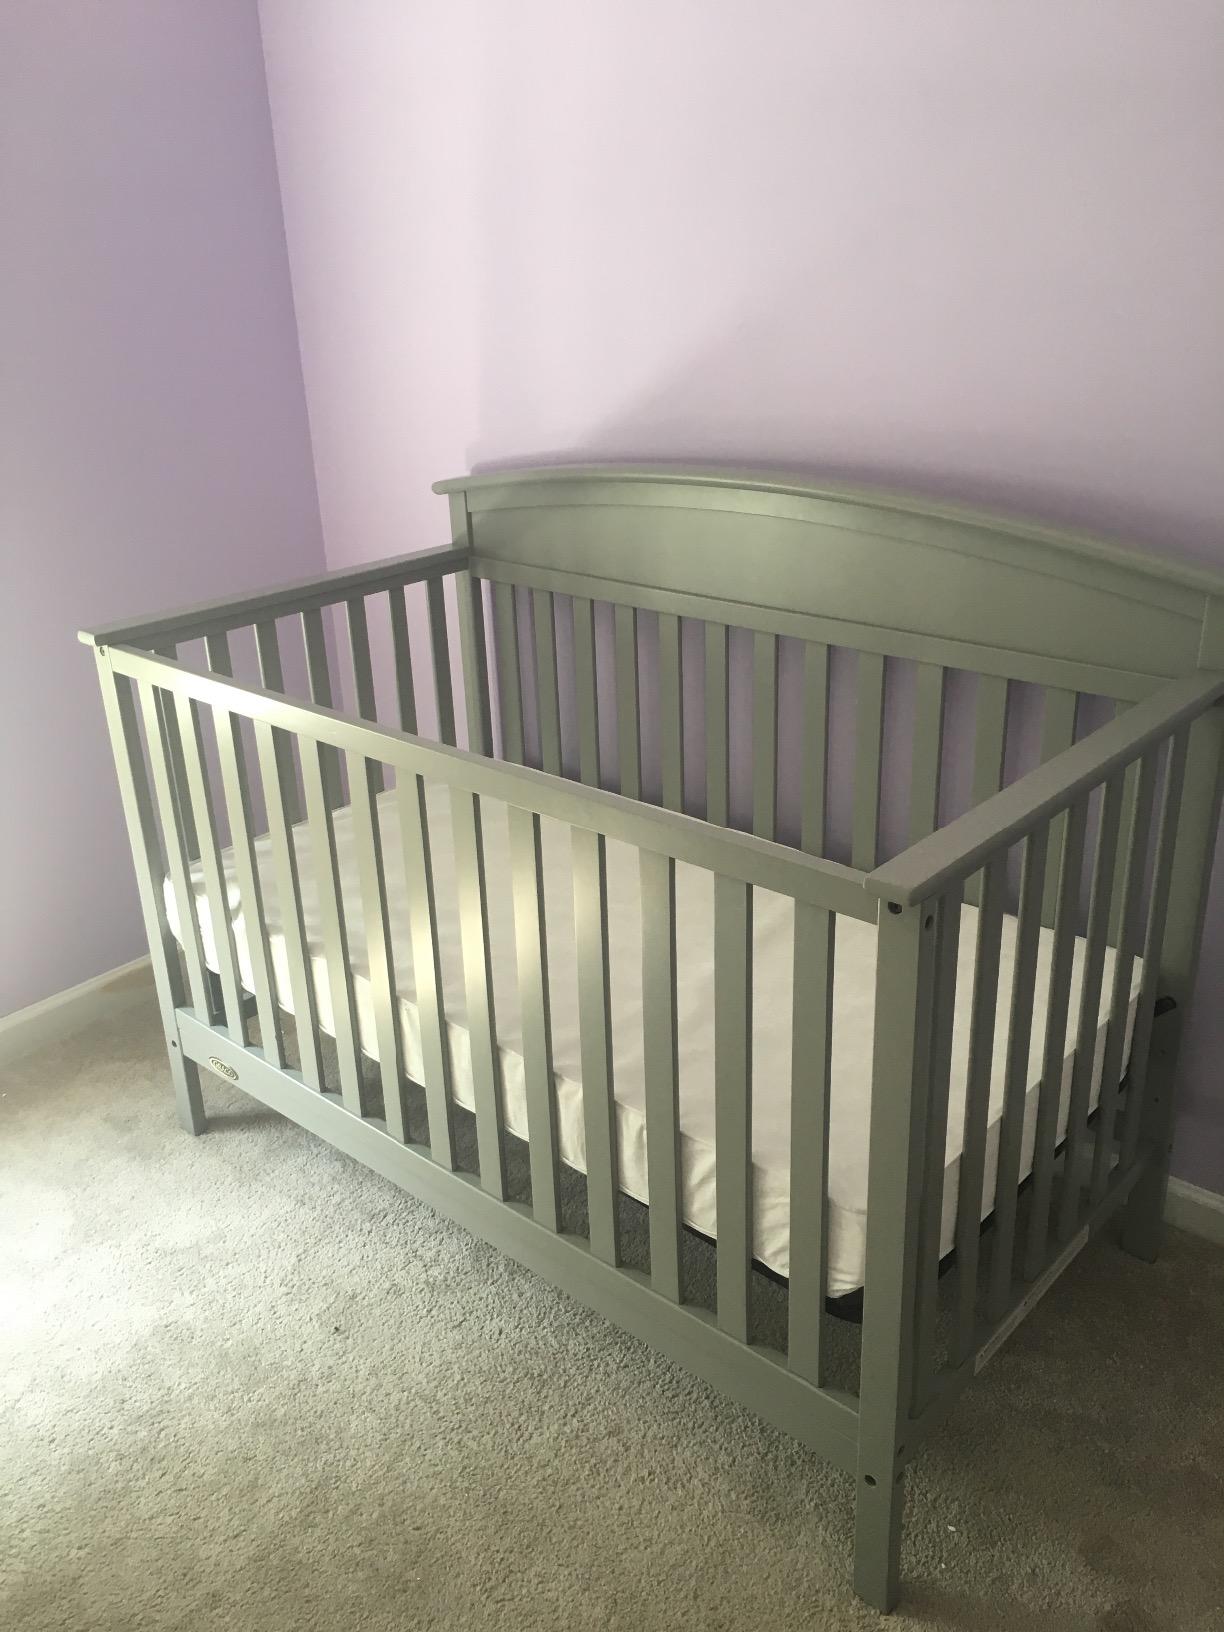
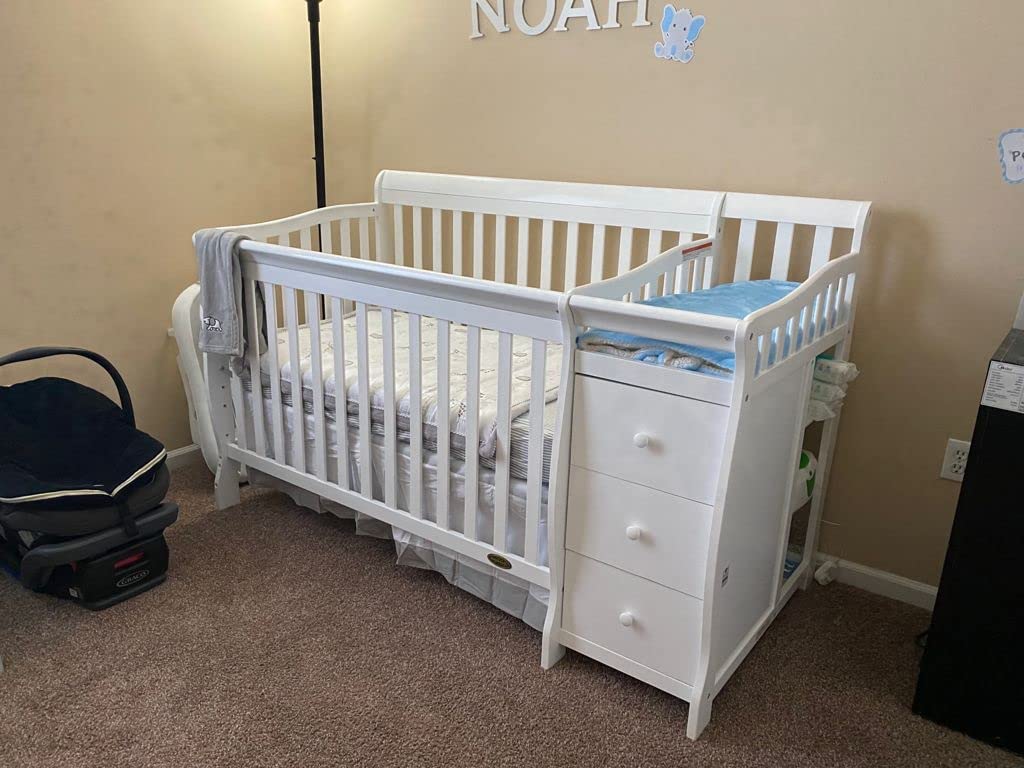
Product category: products_crib
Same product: no